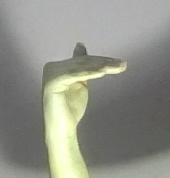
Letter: khaa